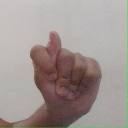
अक्षर: ट